Saint-Malo station

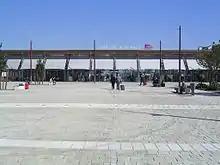
Gare de Saint-Malo

Saint-Malo station (French: "Gare de Saint-Malo") is a railway station serving the town Saint-Malo, Ille-et-Vilaine department, western France.